Randy McGilberry

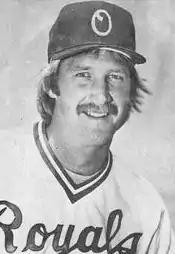
McGilberry in 1980

Randall Kent McGilberry (born October 29, 1953) is a former Major League Baseball pitcher who played for two seasons. He pitched in three games for the Kansas City Royals during the 1977 Kansas City Royals season and 18 games during the 1978 Kansas City Royals season. He attended and played baseball for Satsuma High School and played college baseball at Louisiana Tech University.